International Joint Commission

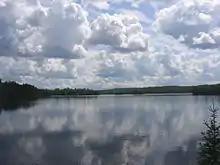
Sections of Canada and the United States (including in the Boundary Waters Canoe Area Wilderness, above) are separated by a boundary that is in water. A particularly extensive section of the Canada–US border is in the Great Lakes.

The International Joint Commission is a bi-national organization established by the governments of the United States and Canada under the Boundary Waters Treaty of 1909. Its responsibilities were expanded with the signing of the Great Lakes Water Quality Agreement of 1972 (later amended 1987 and 2012). The commission deals with issues affecting the extensive waters and waterways along the Canada–United States border.